Caroline Zhang

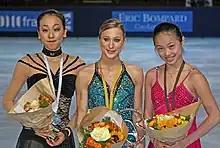
Zhang (far right) at the 2008 Trophée Éric Bompard.

! colspan="3" style="border-top: 5px solid #78FF78;" |Historical World Junior Record Holders (before season 2018–19)